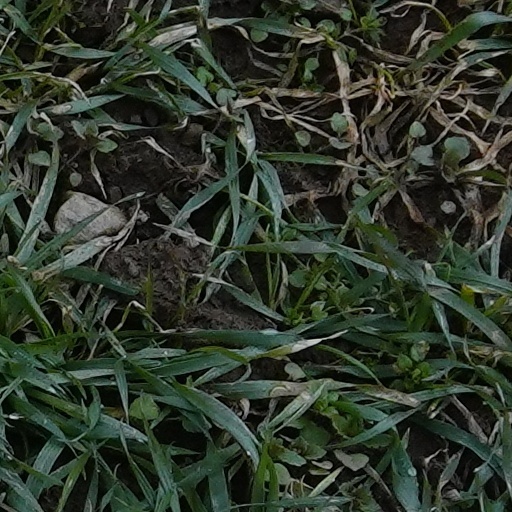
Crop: wheat